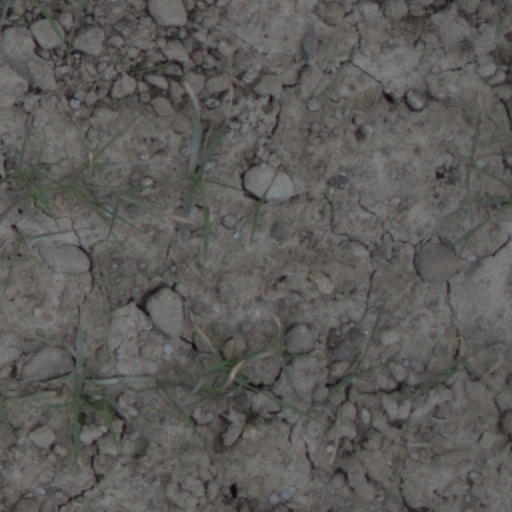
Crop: wheat